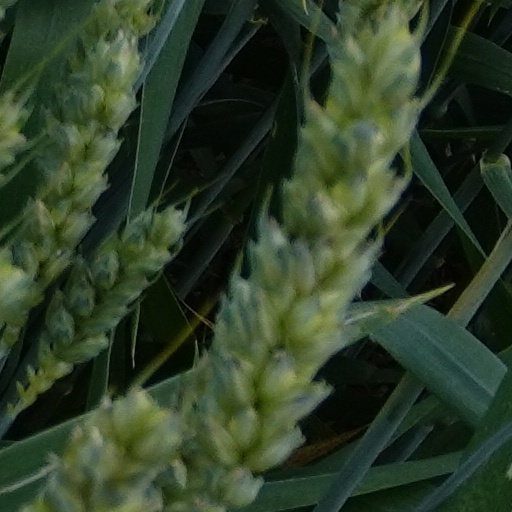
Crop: wheat